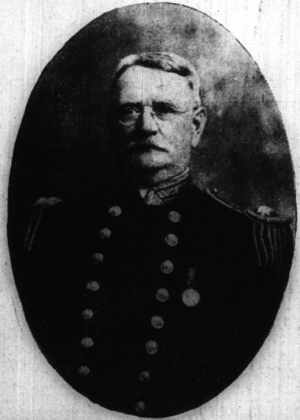
Charles Brainard Taylor Moore, né en 1853 à Decatur en Illinois et mort le 4 avril 1923 à Philadelphie en Pennsylvanie, est un homme politique américain. Il est gouverneur des Samoa américaines de 1905 à 1908.